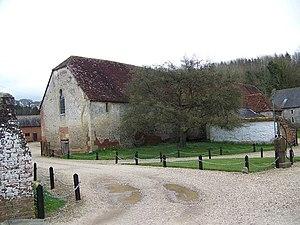
Rockbourne est un village situé dans le district de New Forest, dans le comté du Hampshire, en Angleterre.